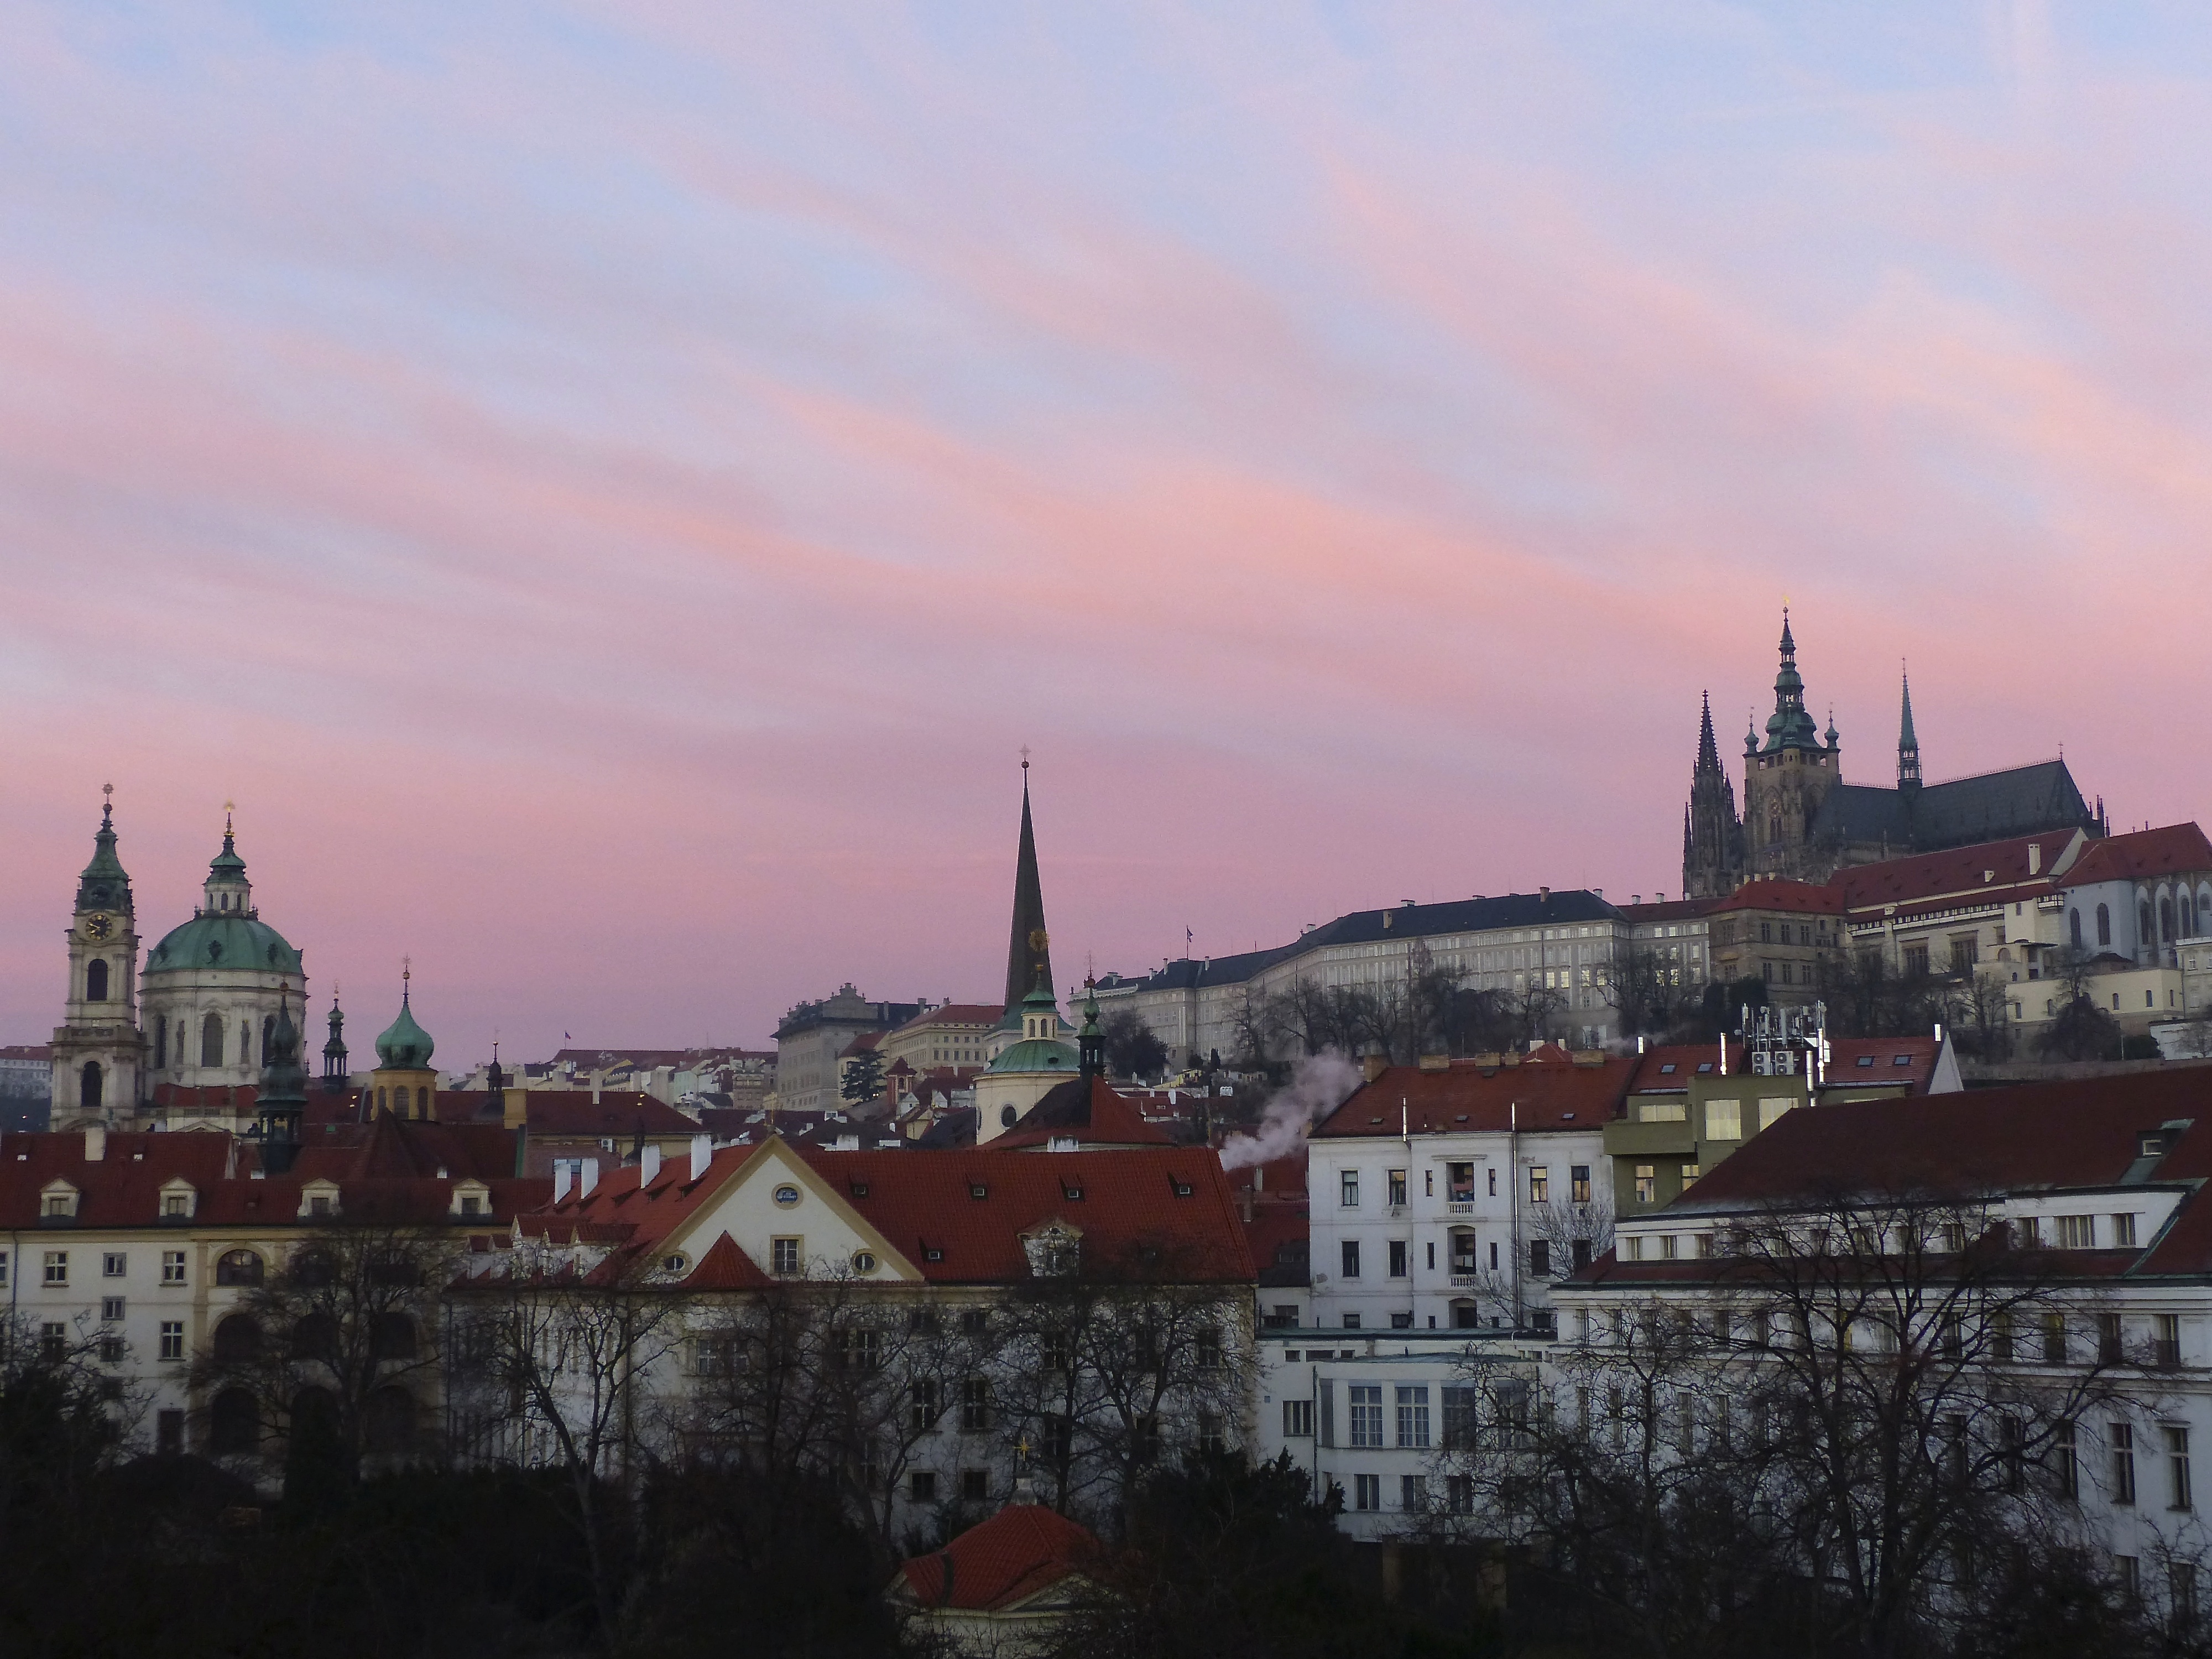
sea, sky, sunset, skyline, morning, town, city, river, cityscape, panorama, travel, dusk, evening, castle, landmark, prague, pink, waterway, hrad, czech, praha, human settlement